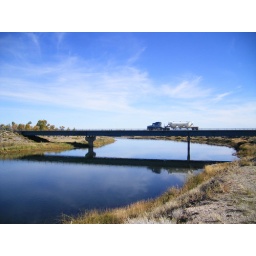
Clear sky and dark blue water of the Green River. Caught a semi driving over the bridge.